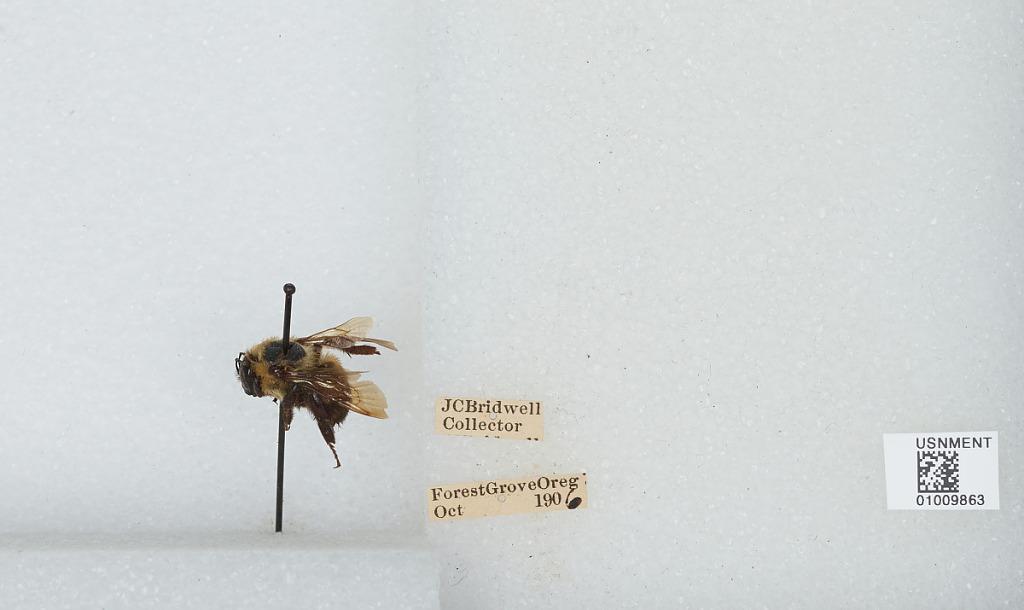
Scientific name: Bombus (Separatobombus) griseocollis (De Geer)
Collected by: J. Bridwell
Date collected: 1906-10-
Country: United States
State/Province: Oregon
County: Washington
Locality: Forest Grove
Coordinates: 45.5197, -123.111